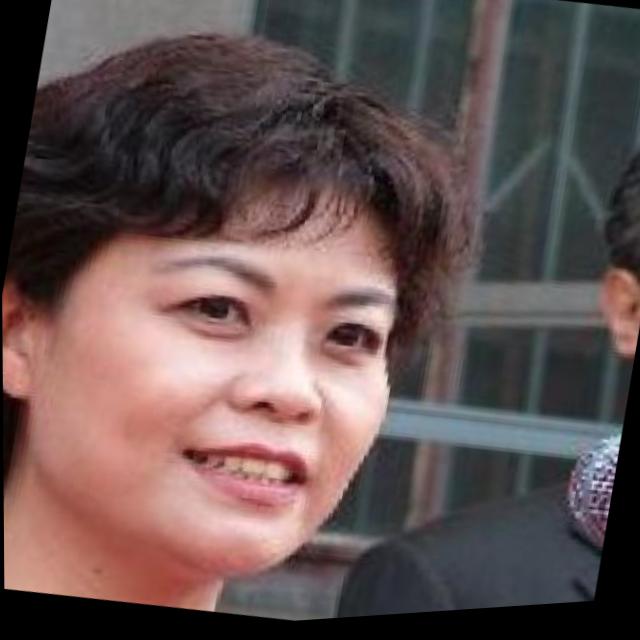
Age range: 45-64